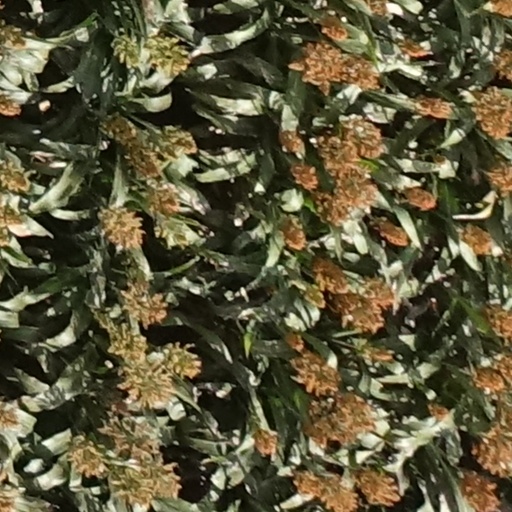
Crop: sorghum